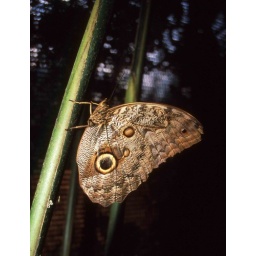
Found in a butterfly sanctuary. Brown on the outside and vivid blue on the inside.